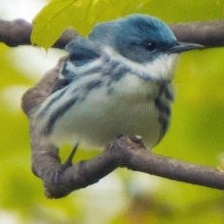
Species: CERULEAN WARBLER
Scientific name: SETOPHAGA CERULEA